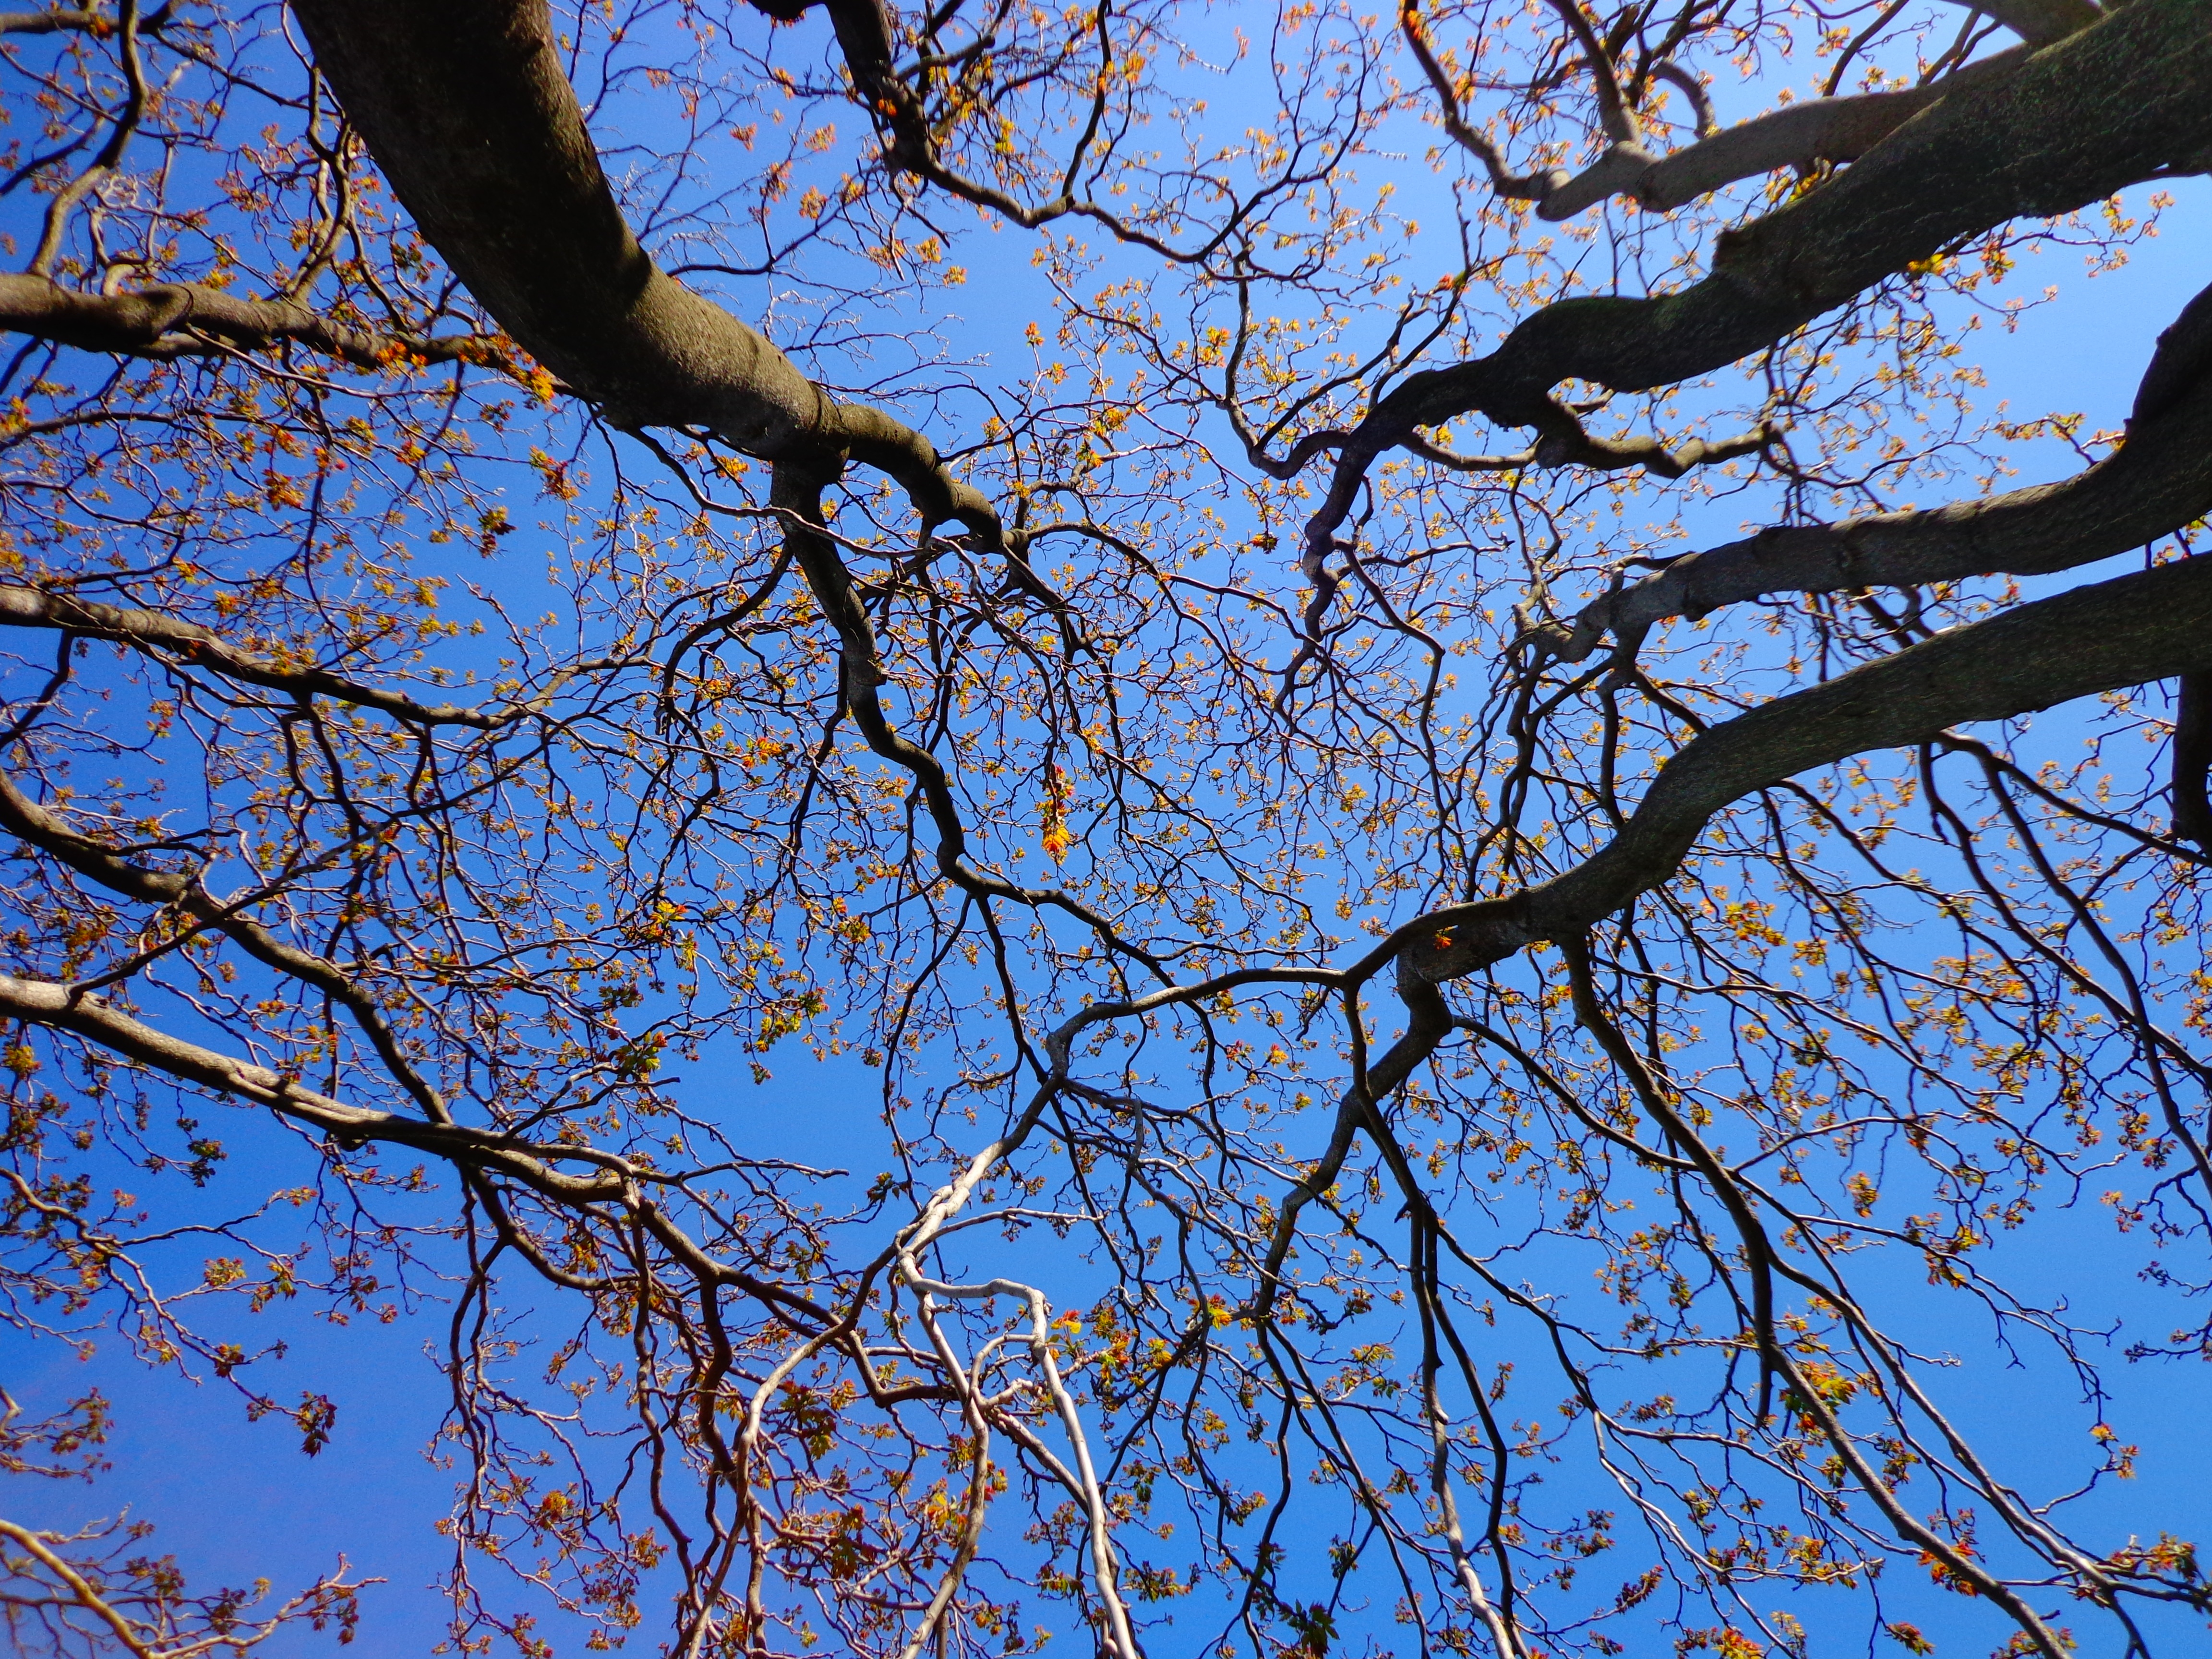
tree, nature, branch, blossom, winter, plant, sky, sunlight, leaf, flower, spring, autumn, blue, season, branches, woody plant